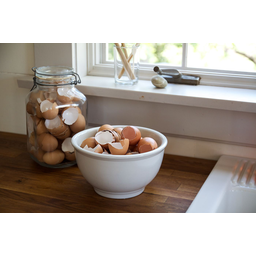
Label: eggshells